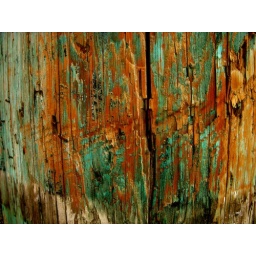
i don't know why, but this is a telephone pole in L.A...wish they were all this patina.